Kawamiya Station

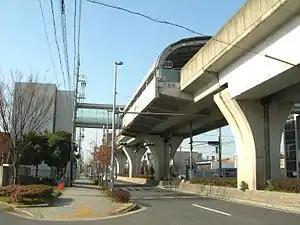
Kawamiya Station

is a guided bus station in Moriyama-ku, Nagoya, Aichi Prefecture, Japan.